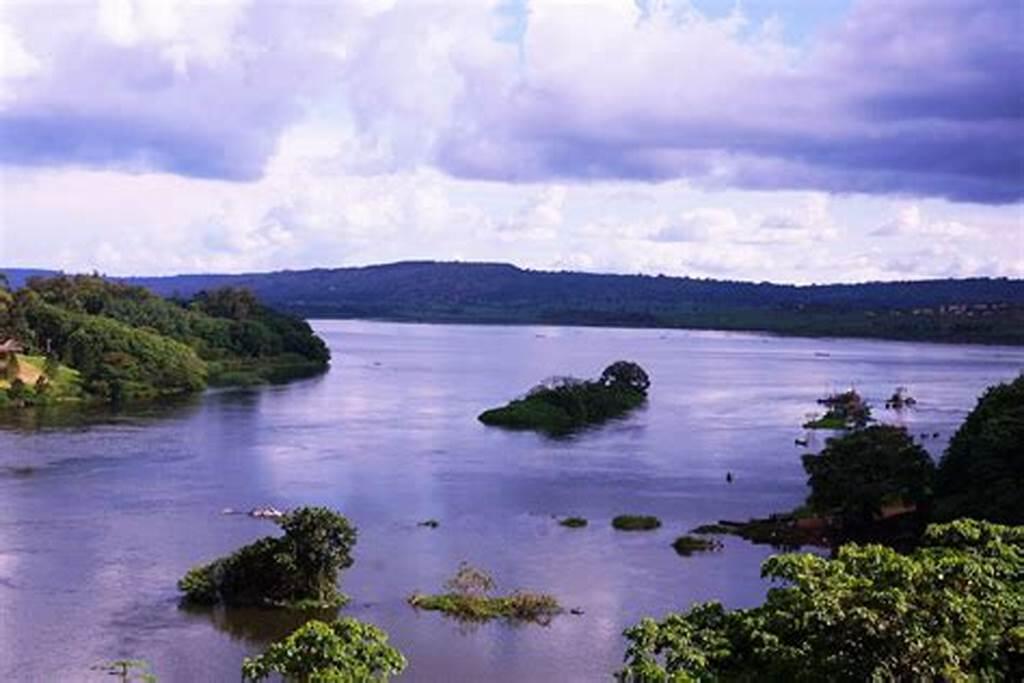
Mto mkubwa uliotenganisha safu za milima mandhari ya ukijani inavutia, mawingu yakiangaza.